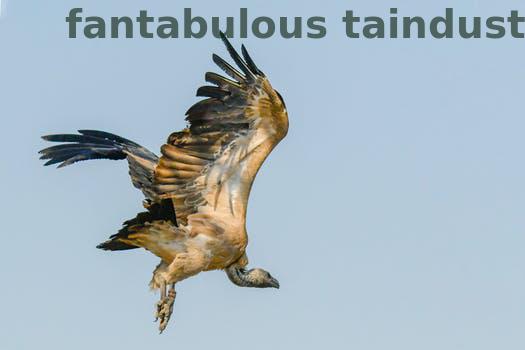
Label: Watermark